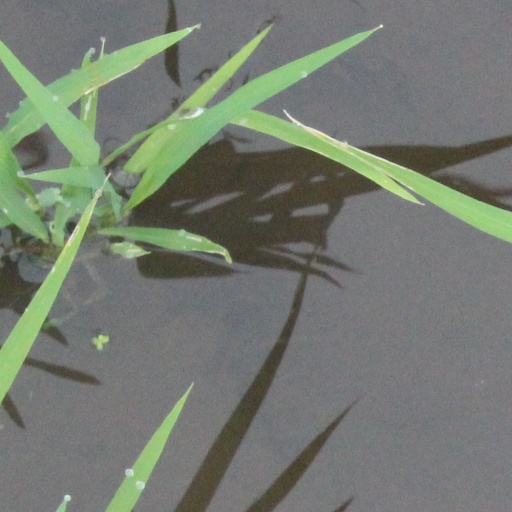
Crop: rice